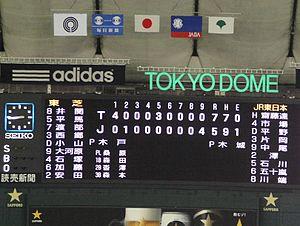
Au baseball, une manche est le terme utilisé pour définir chaque partie du jeu.